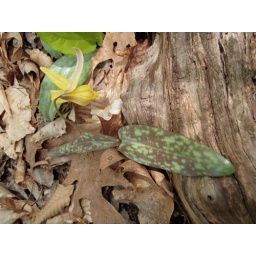
These low growing plants can easily be recognized, even in non-flowering seasons, by their green and purple mottled leaves.